Describe the emotion expressed in this image:  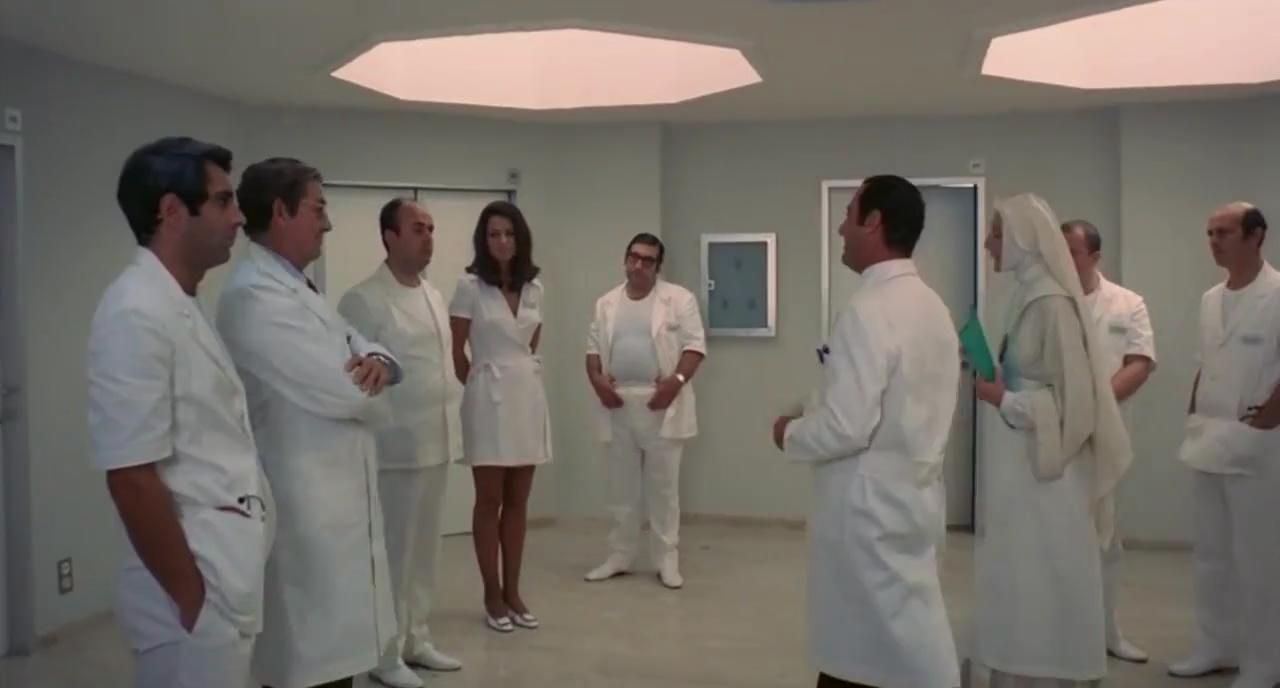
This person displays Fear, valence and arousal with low intensity.